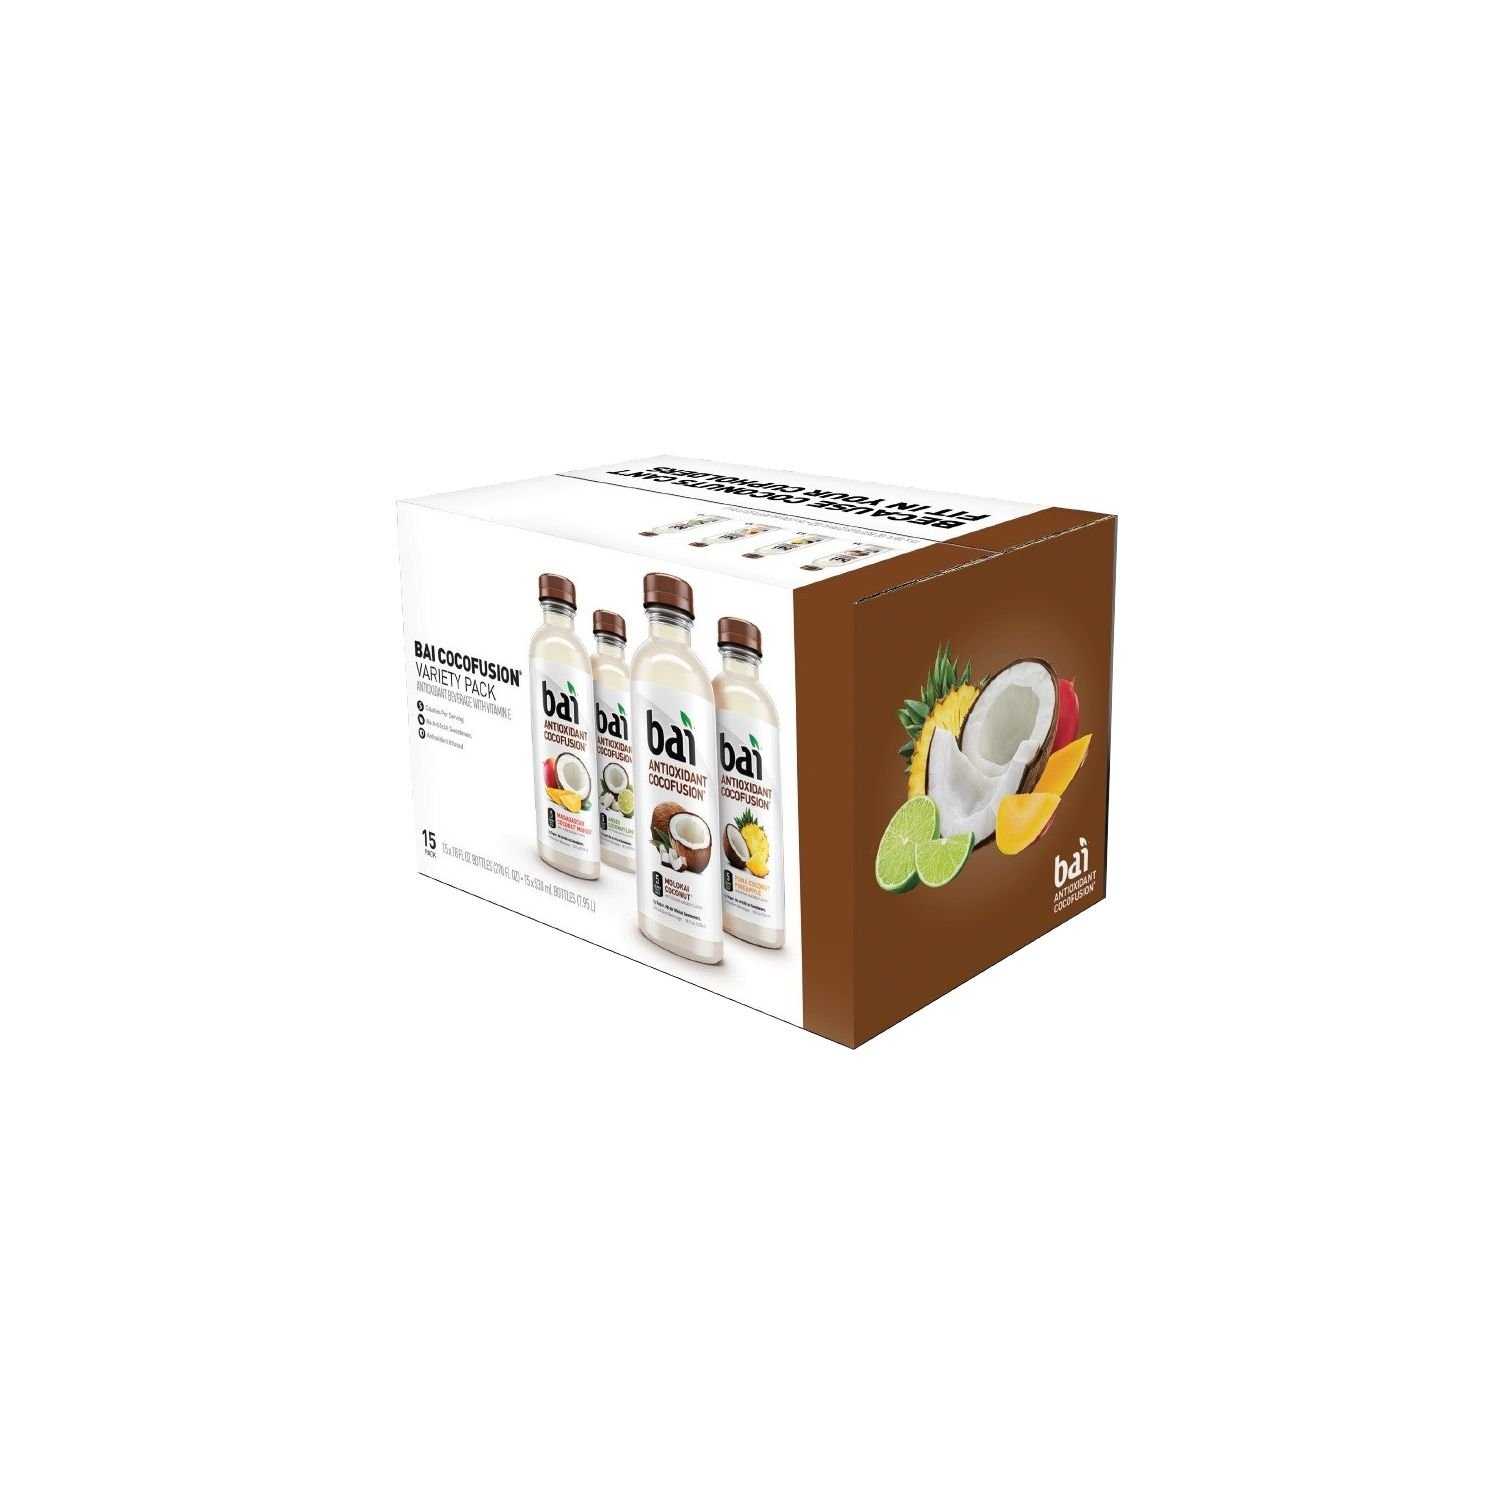
Bai Coco Volcanic Antioxidant Beverage Variety Pack (Pack of 1) 18 Fl Oz, 270 Fluid Ounce
Category: Grocery
Cocofusions has one gram of sugar, no artificial sweeteners, and are infused with antioxidant goodness.
Features: Made with no artificial sweeteners | Infused with antioxidants | Gluten Free, Non GMO, vegan, and Kosher, with low glycemic index | Delicious fruit inspired flavored water drink